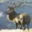
Label: deer